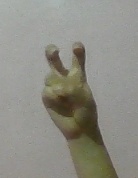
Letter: toot